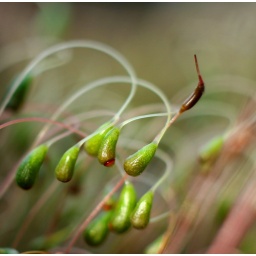
Strange things in a flower pot that once held living nasturtiums.